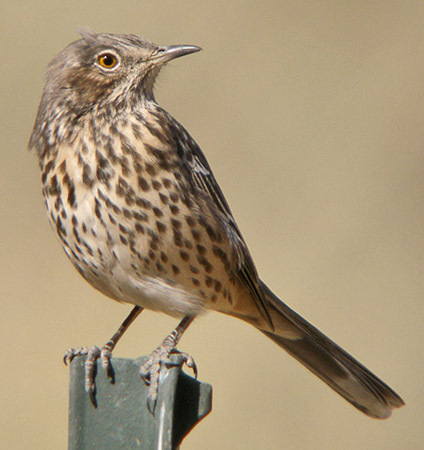
this medium sized bird has different shades of brown all over its body with a tan belly and breast with brown spots.
a brown bird with dark brown speckles on chest and a long tale.
a medium sized bird with orange eyes, and brown wings, and a bill that curves downwards
this is a smaller bird with brown feathers and darker brown spots.
a small bird with a speckled belly, chest, and back, gray head and orange eye.
this bird has a brown and white speckled body with a brown crown and light brown eyes.
this bird has a tan breast and side with brown dots and a brown back and tail feather.
this bird has wings that are brown and has a spotted belly
this bird has a grey bill and crown with a breast that is white with grey flecks.
this is mostly a brown and white speckled bird with large feet.
Species: Sage Thrasher